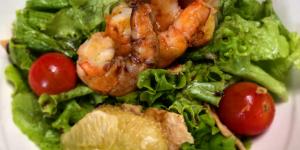
ensalada templada de langostinos con naranja